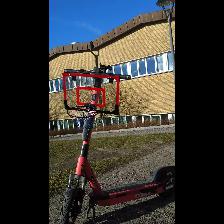
Label: NonHuman